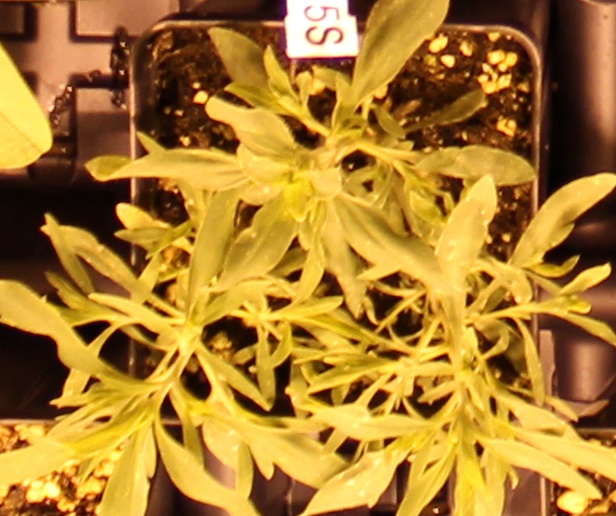
Label: Kochia